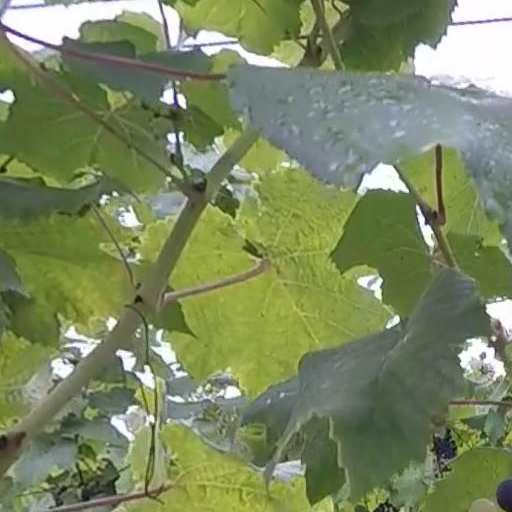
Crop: grape